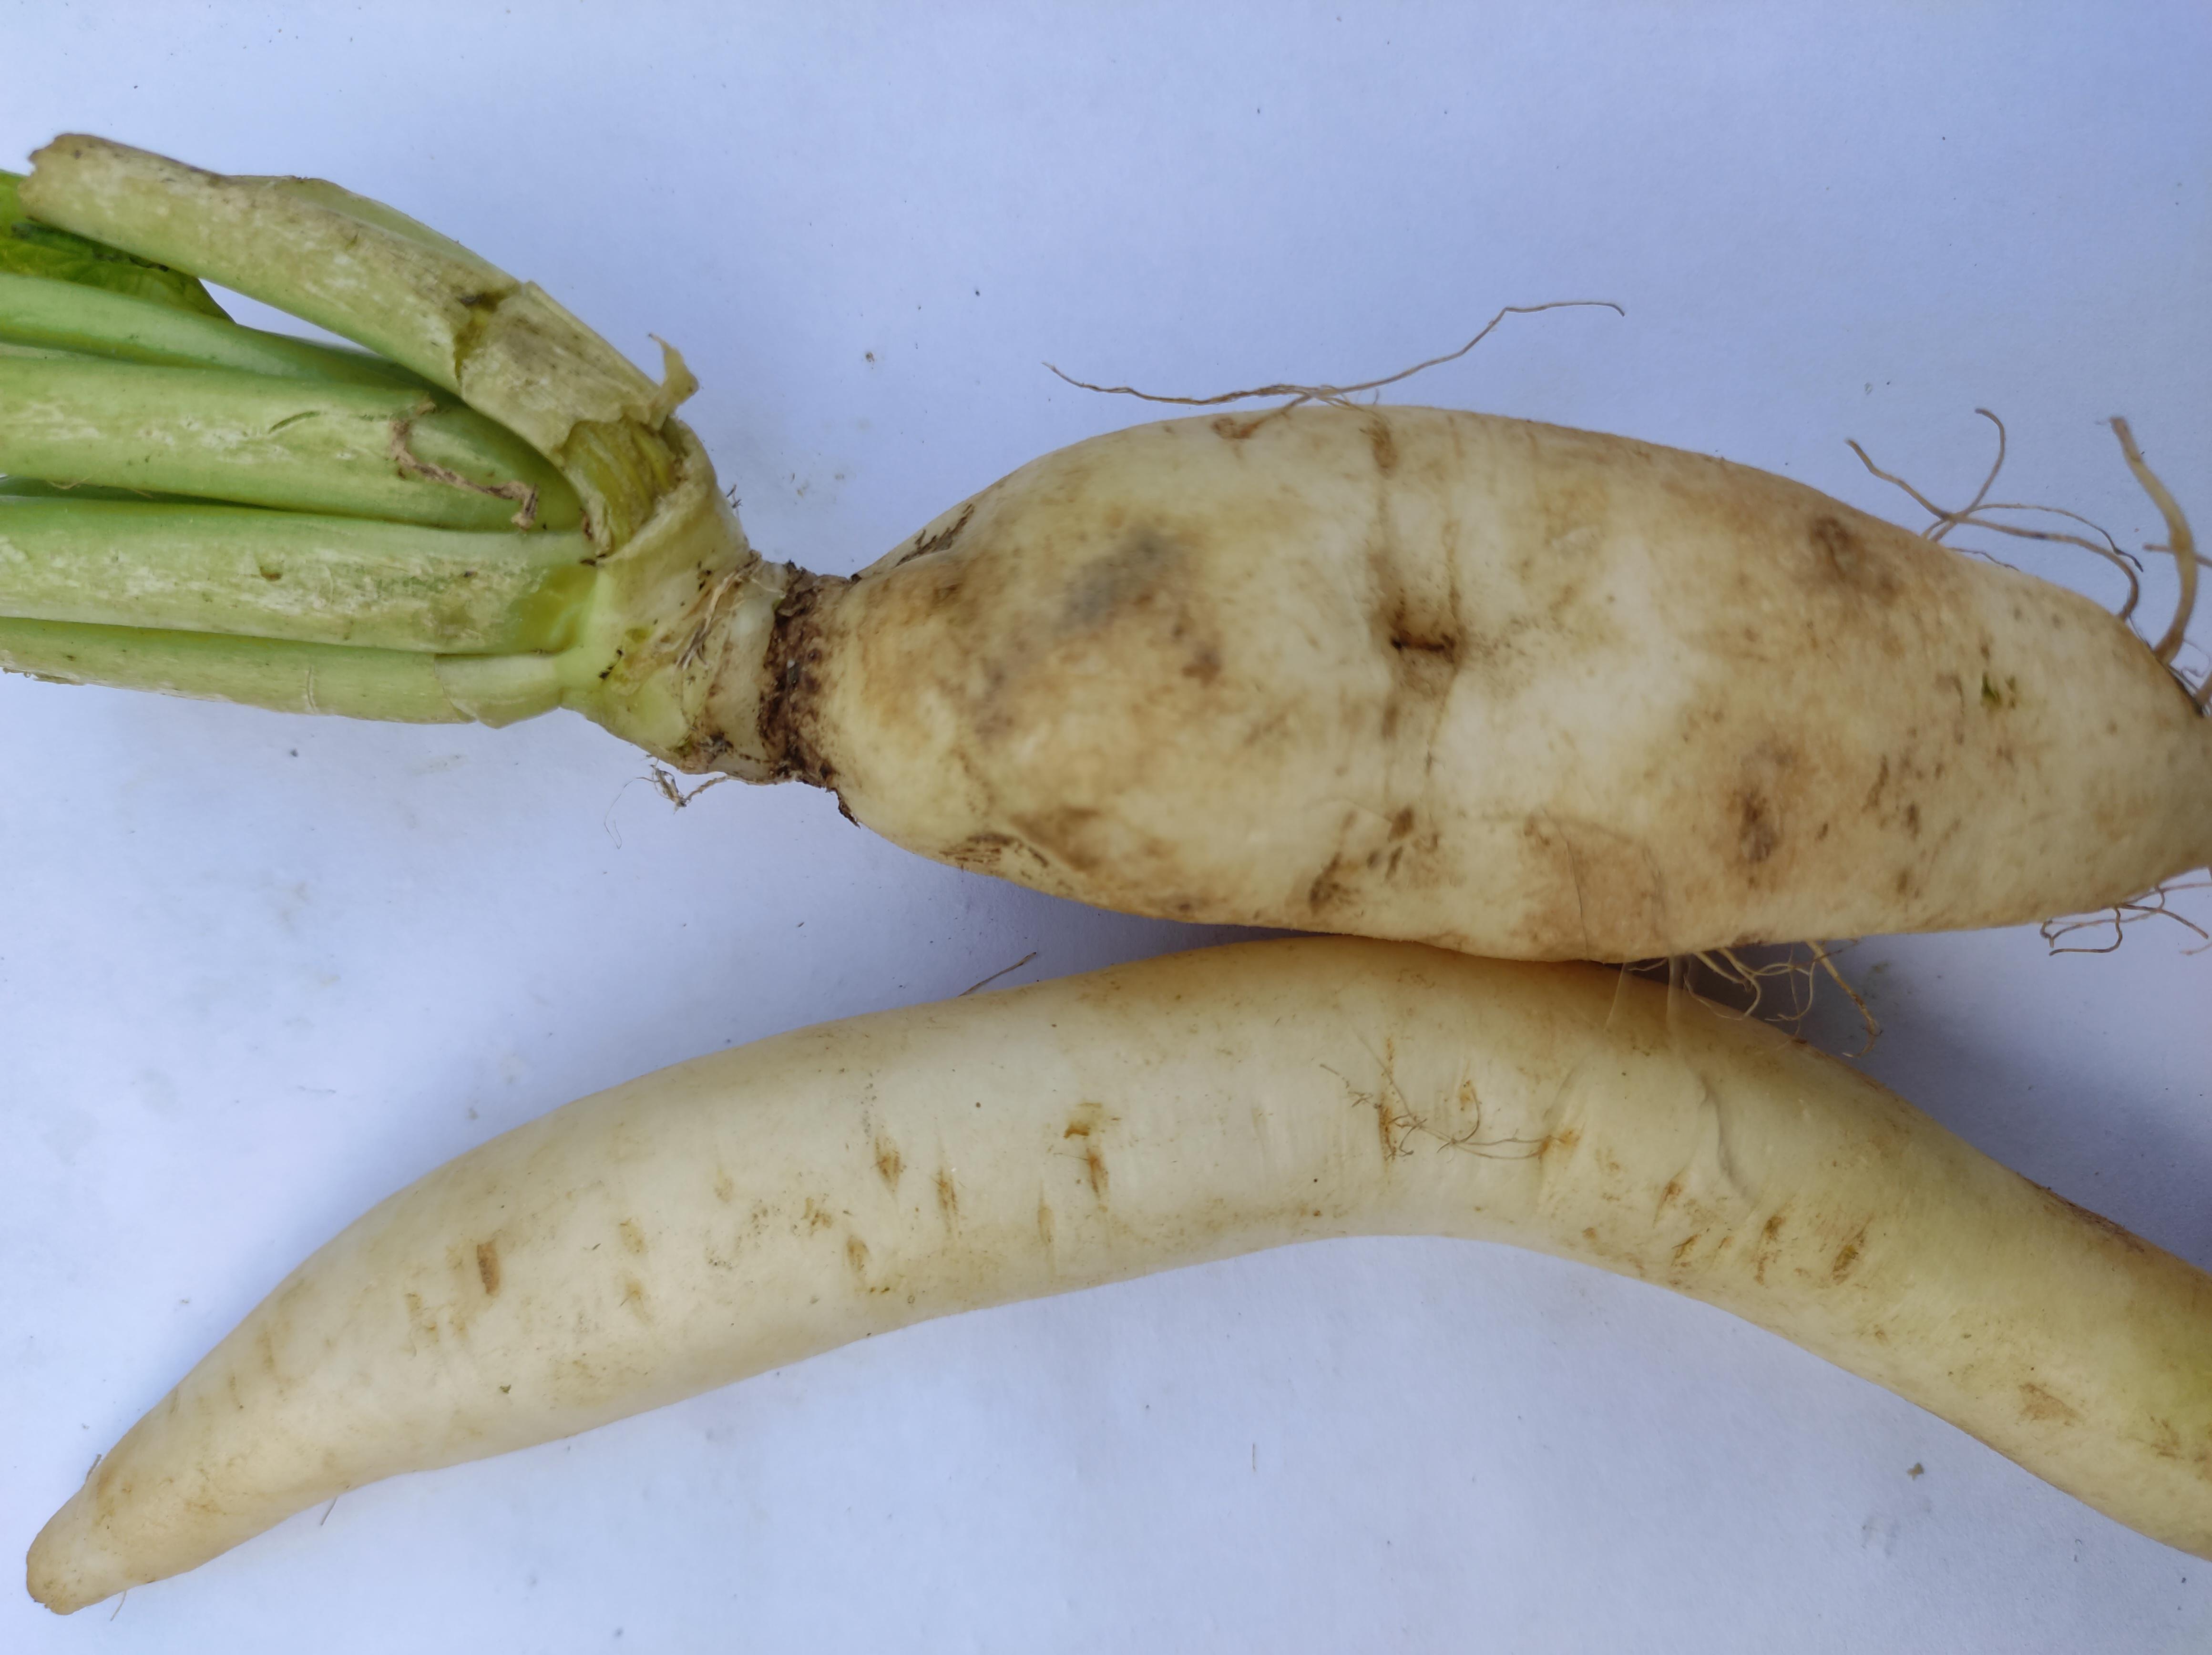
Label: Radish